Angkor I

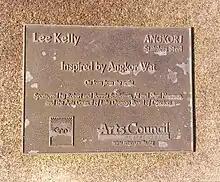
Permanent plaque, 2014

On November 1, "The Oregonian" reported that the council's director was certain enough money had been raised to keep "Angkor I" in Lake Oswego permanently, as part of its Gallery Without Walls public art program, though the exact amount of funds raised was uncertain. The Arts Council of Lake Oswego confirmed the purchase via social media on November 5. Kelly and the Elizabeth Leach Gallery each donated $5,000, and the Ford Family Foundation and the Oregon Arts Commission had awarded a $10,000 matching grant in May 2013. All funding was provided by private businesses, foundations and individuals; none came from city or state funds. "Portland Tribune" and "The Oregonian" both published comments from Nye, in which she expressed delight about the addition to Lake Oswego's public art collection and providing access to the "fine" and "magnificent" work for future generations. The council planned a commemoration ceremony at the sculpture's permanent location; expected attendees were Kelly, Mayor Kent Studebaker, and members of the Ford Family Foundation and the Oregon Arts Commission. On November 7, sister publications "Lake Oswego Review" and "Portland Tribune" published a "reader's letter" written by Nye, in which she thanked the more than 40 funders who helped purchase "Angkor I".